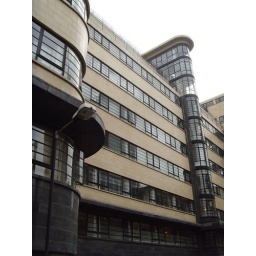
42-7 Minories EC1. This 9 floor block was built in 1937 and features sublime yellow curved walls.